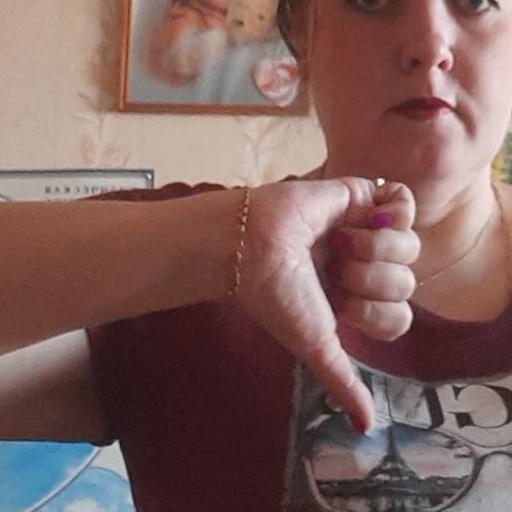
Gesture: dislike